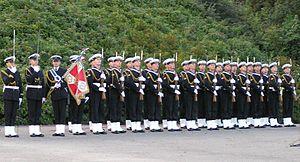
La Marine polonaise est une des branches des forces armées polonaises. La flotte actuelle comprend 113 navires dont 2 sous-marins, 2 frégates, 3 bateaux lance-missiles et 5 corvettes. Les effectifs de la Marine Polonaise sont actuellement de 18 000 marins